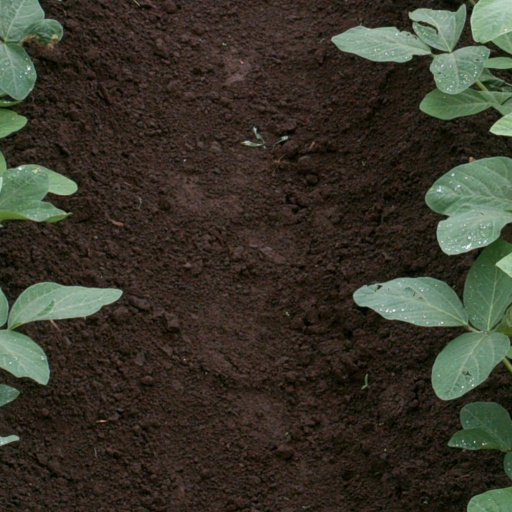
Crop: soybean